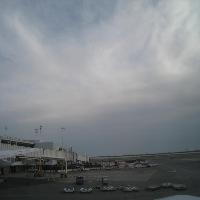
Weather: cloudy or overcast